Hulhudhaan

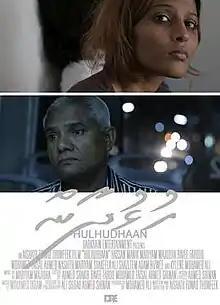
Official film poster

Hulhudhaan is a 2014 Maldivian film directed by Aishath Fuad Thaufeeq. Produced by Mohamed Ali for Dark Rain Entertainment, the film stars Mariyam Majudha and Roanu Hassan Manik in pivotal roles. The film was released on 12 December 2014.